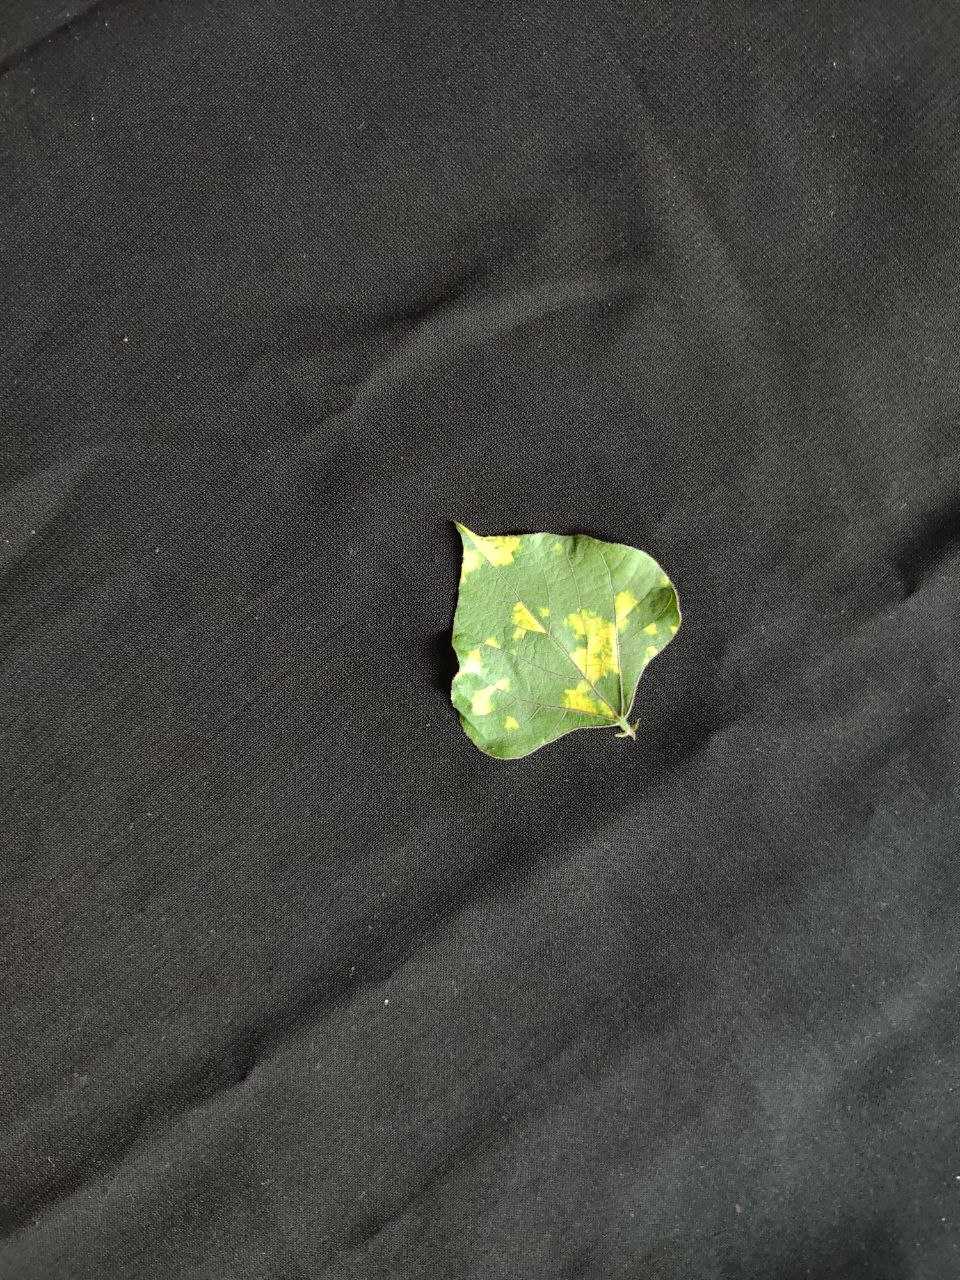
Crop: bean
Leaf condition: Mosaic Virus